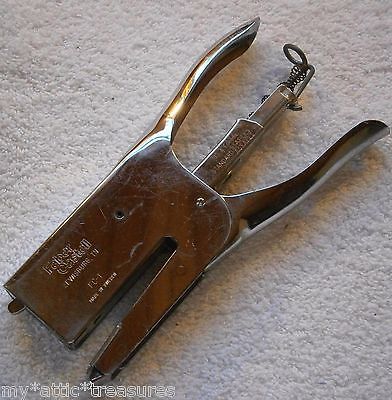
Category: stapler